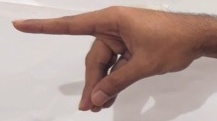
ASL sign: P